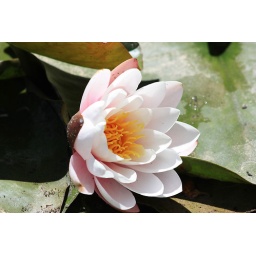
white water lily in Pena park